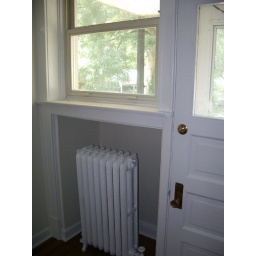
Radiator, window and back door in the kitchen